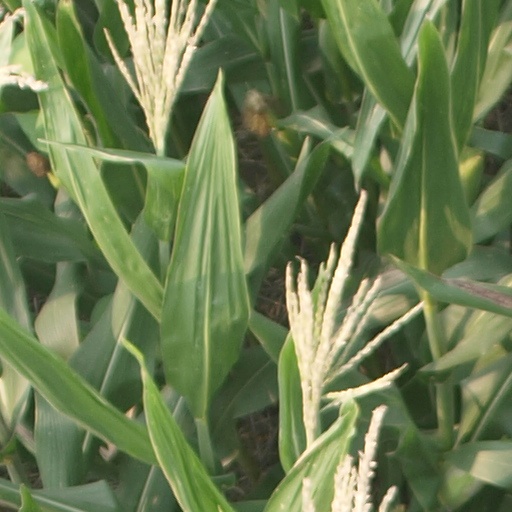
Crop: maize; corn